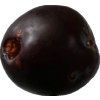
Label: plum